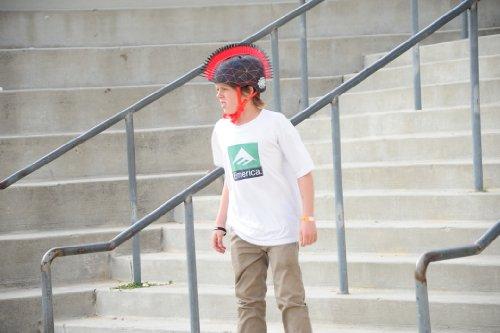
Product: Krash Black Gator Youth Mohawk Helmet
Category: Sports & Outdoors | Outdoor Recreation | Cycling | Kids' Bikes & Accessories | Kids' Helmets
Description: Molded 3D helmet design rocks every kid's world.
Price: $19.81
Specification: Product Dimensions:         8.5 x 8.5 x 13.5 inches ; 10.6 ounces    |Shipping Weight: 13.6 ounces (View shipping rates and policies)|Domestic Shipping: Item can be shipped within U.S.|International Shipping: This item can be shipped to select countries outside of the U.S.  Learn More|ASIN: B008Y15EIA|Item model number: 9410004|    #27    in Kids' Bike Helmets    |    #17    in Adult Bike Helmets